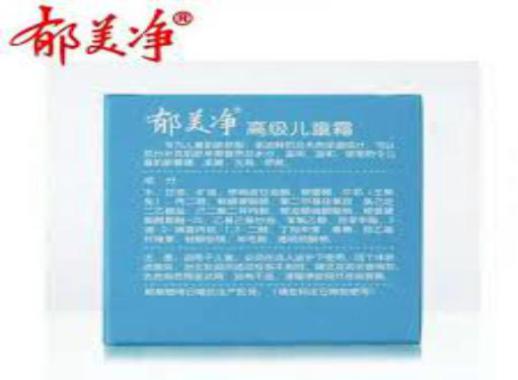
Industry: Necessities